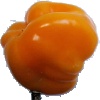
Label: yellow_pepper